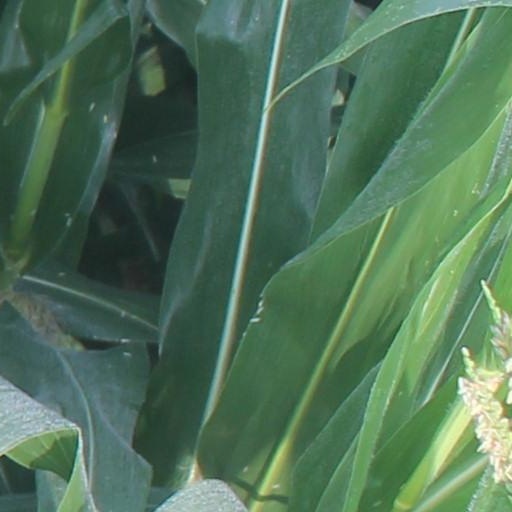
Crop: maize; corn